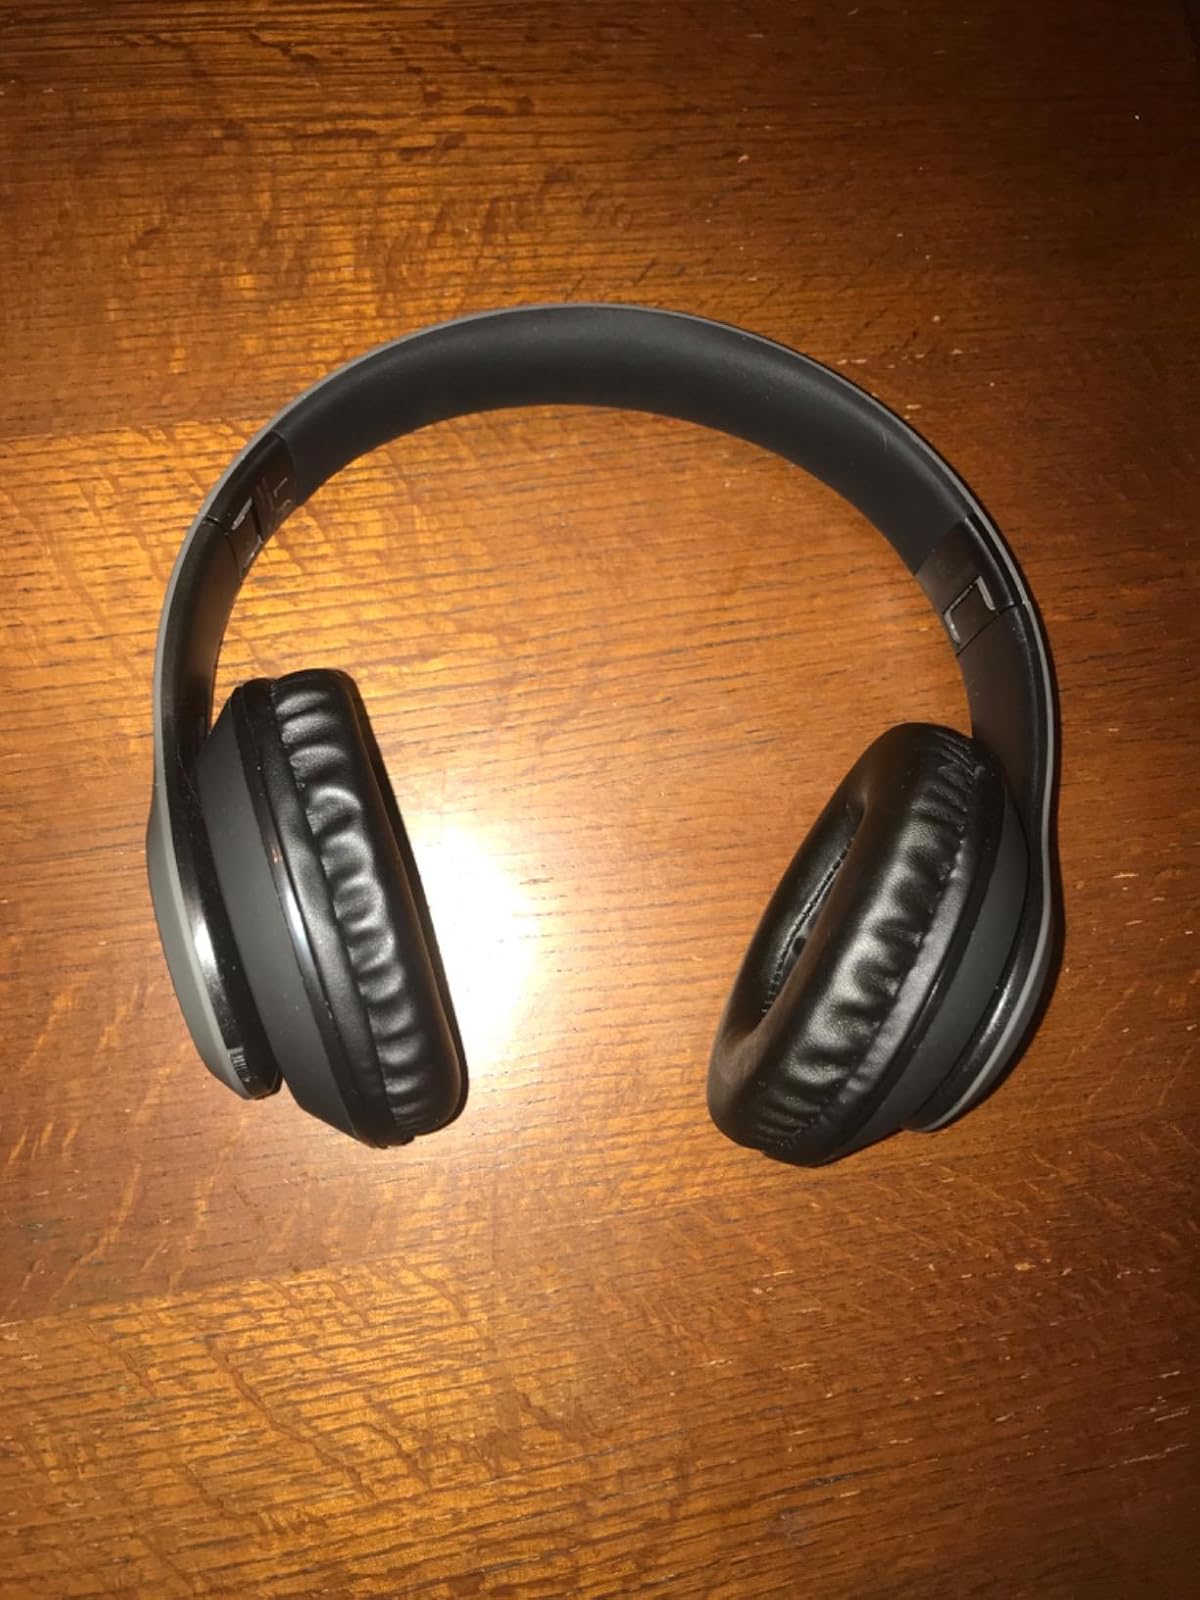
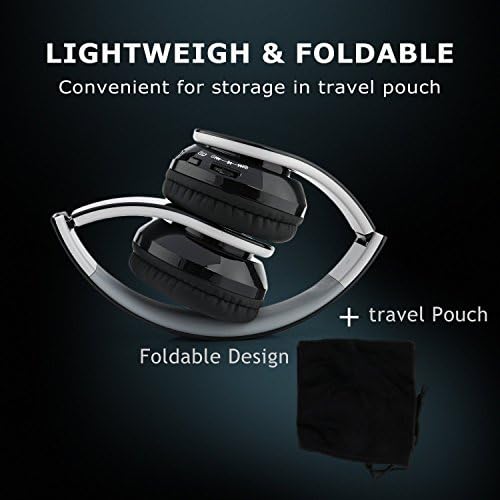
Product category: headphones
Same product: no